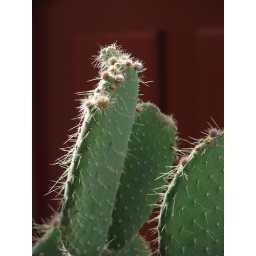
Rather liked the individual needles being emphasized by the backlight, and the dark red door in the background.